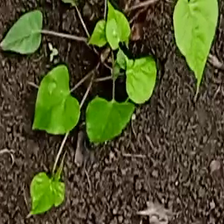
Weed species: Obscure_morning _glory(Ipomoea obscura)